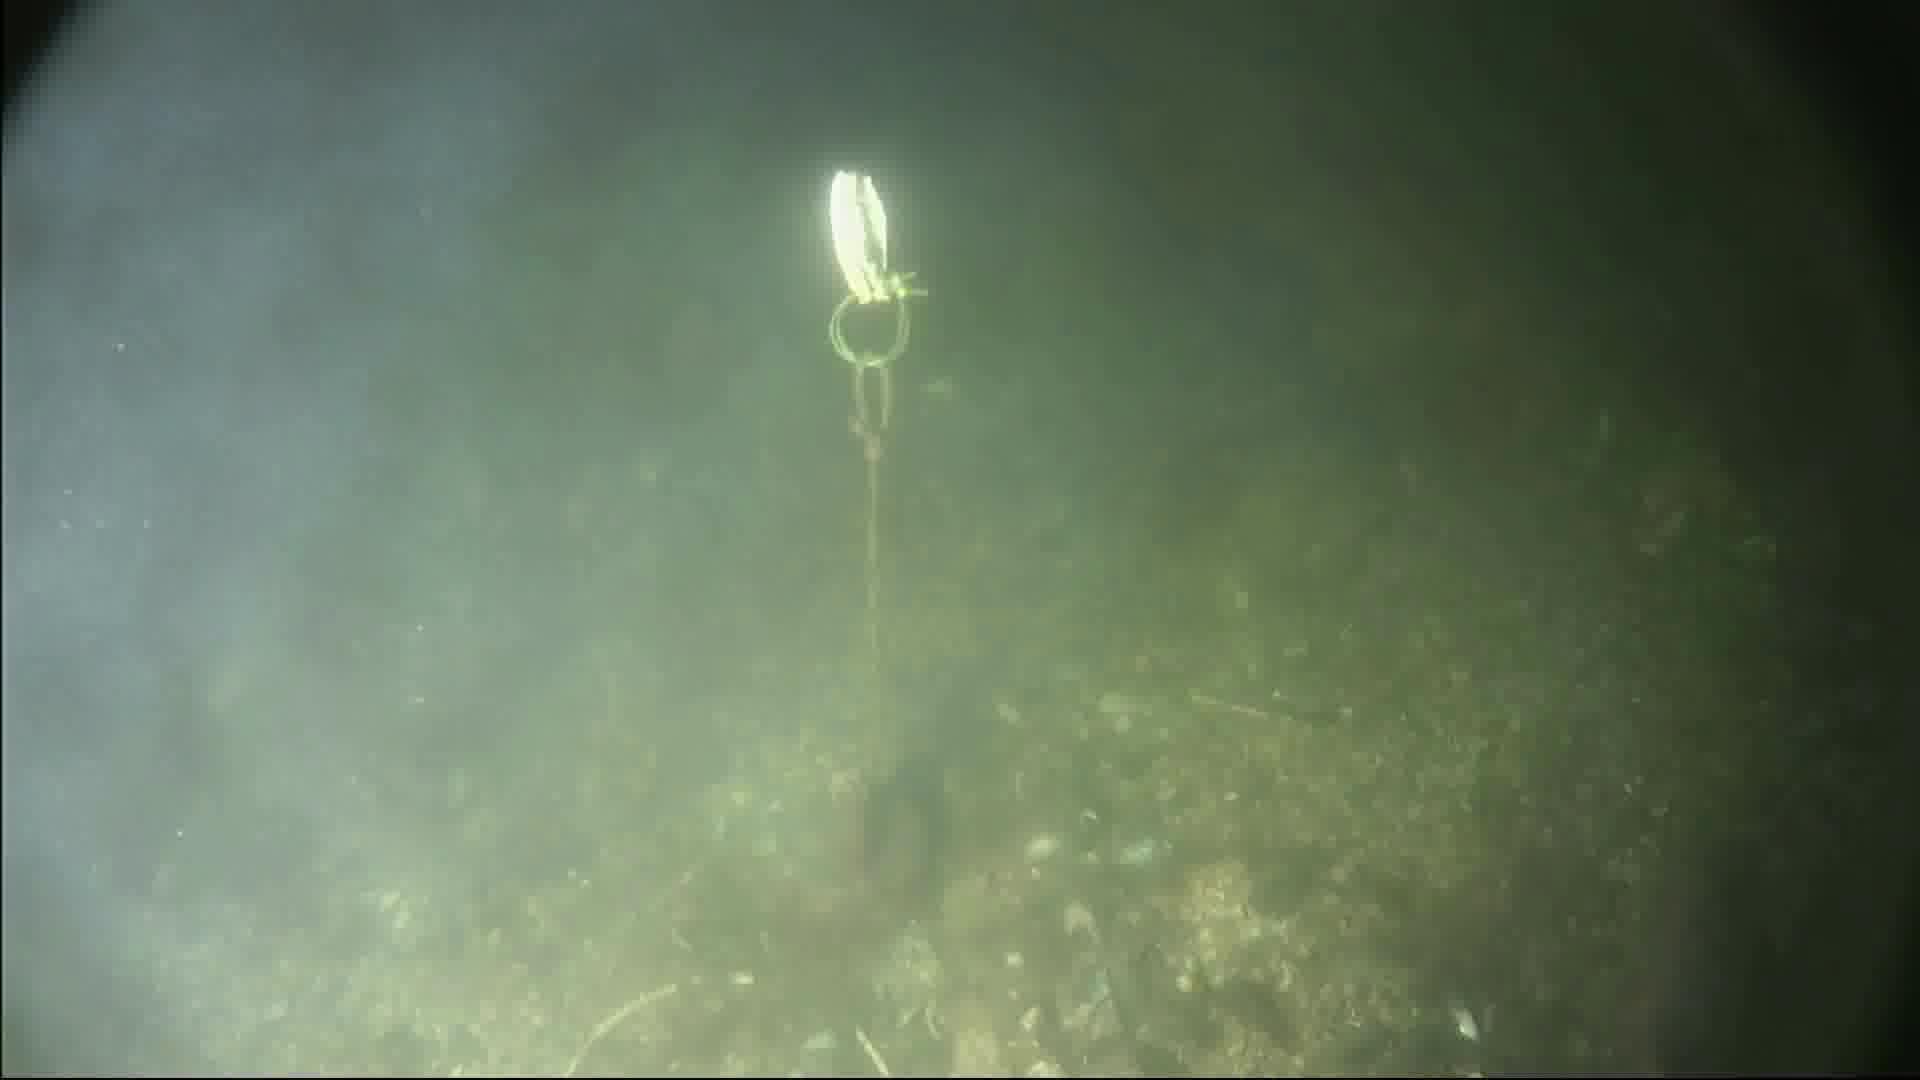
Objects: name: fish
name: crab